Where Is My Friend's Home

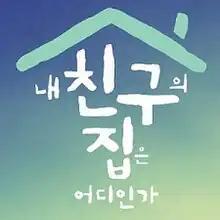
Logo

Where Is My Friend's Home is a television show on JTBC in South Korea which features the cast members of another JTBC show, "Non-Summit", as they visit the home countries of the "Non-Summit" non-Korean members and their friends. The show is in a reality television-travel show format, in the Korean language, and first aired on February 7, 2015. Season 1 ended on April 29, 2016, after completing eleven trips to foreign countries and two trips within South Korea. The show was released on Netflix as The Homecoming.